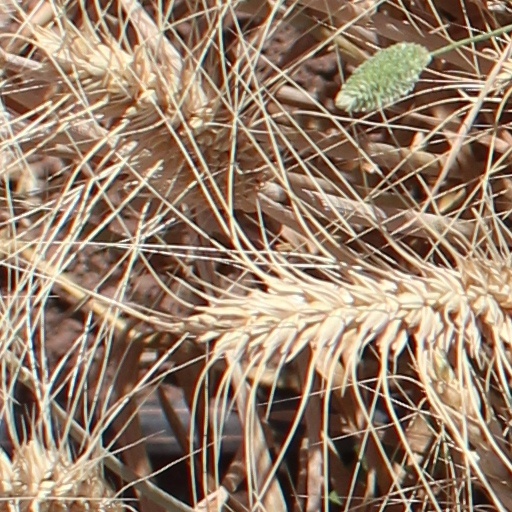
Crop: wheat